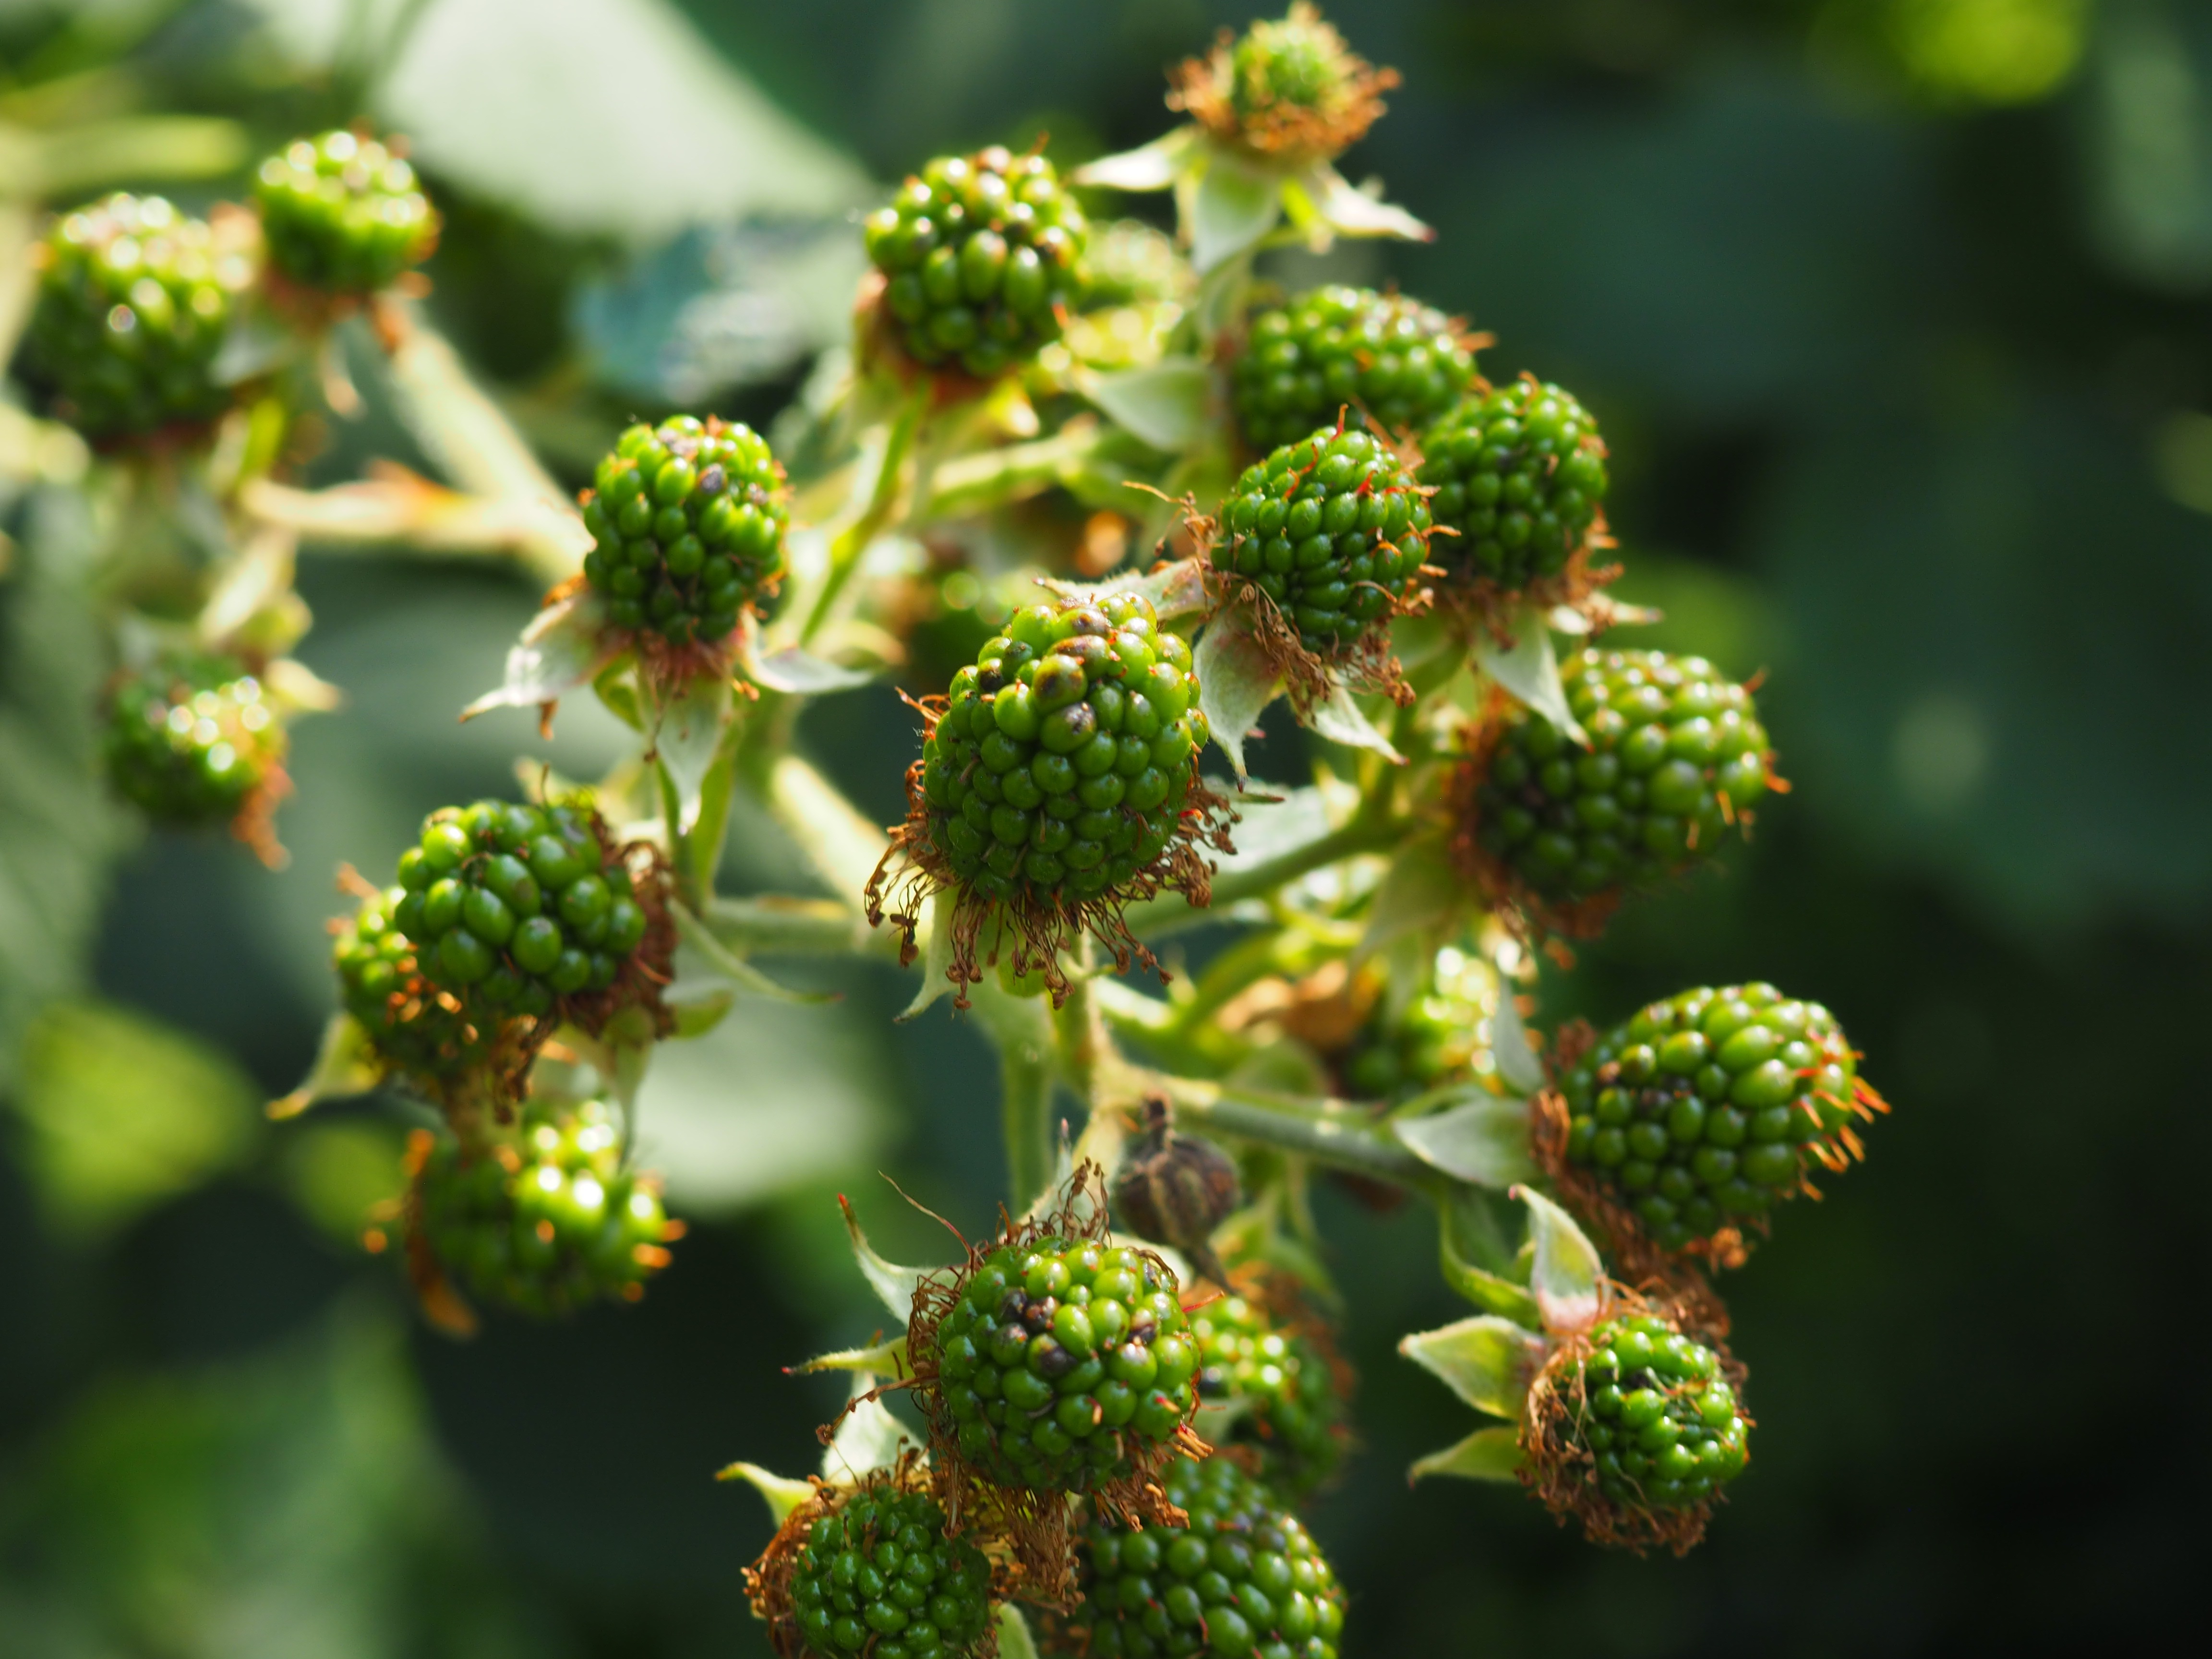
tree, nature, blossom, plant, leaf, flower, bush, food, green, produce, evergreen, botany, garden, flora, blackberry, wildflower, berries, shrub, fruits, bramble, immature, macro photography, flowering plant, land plant, apiales